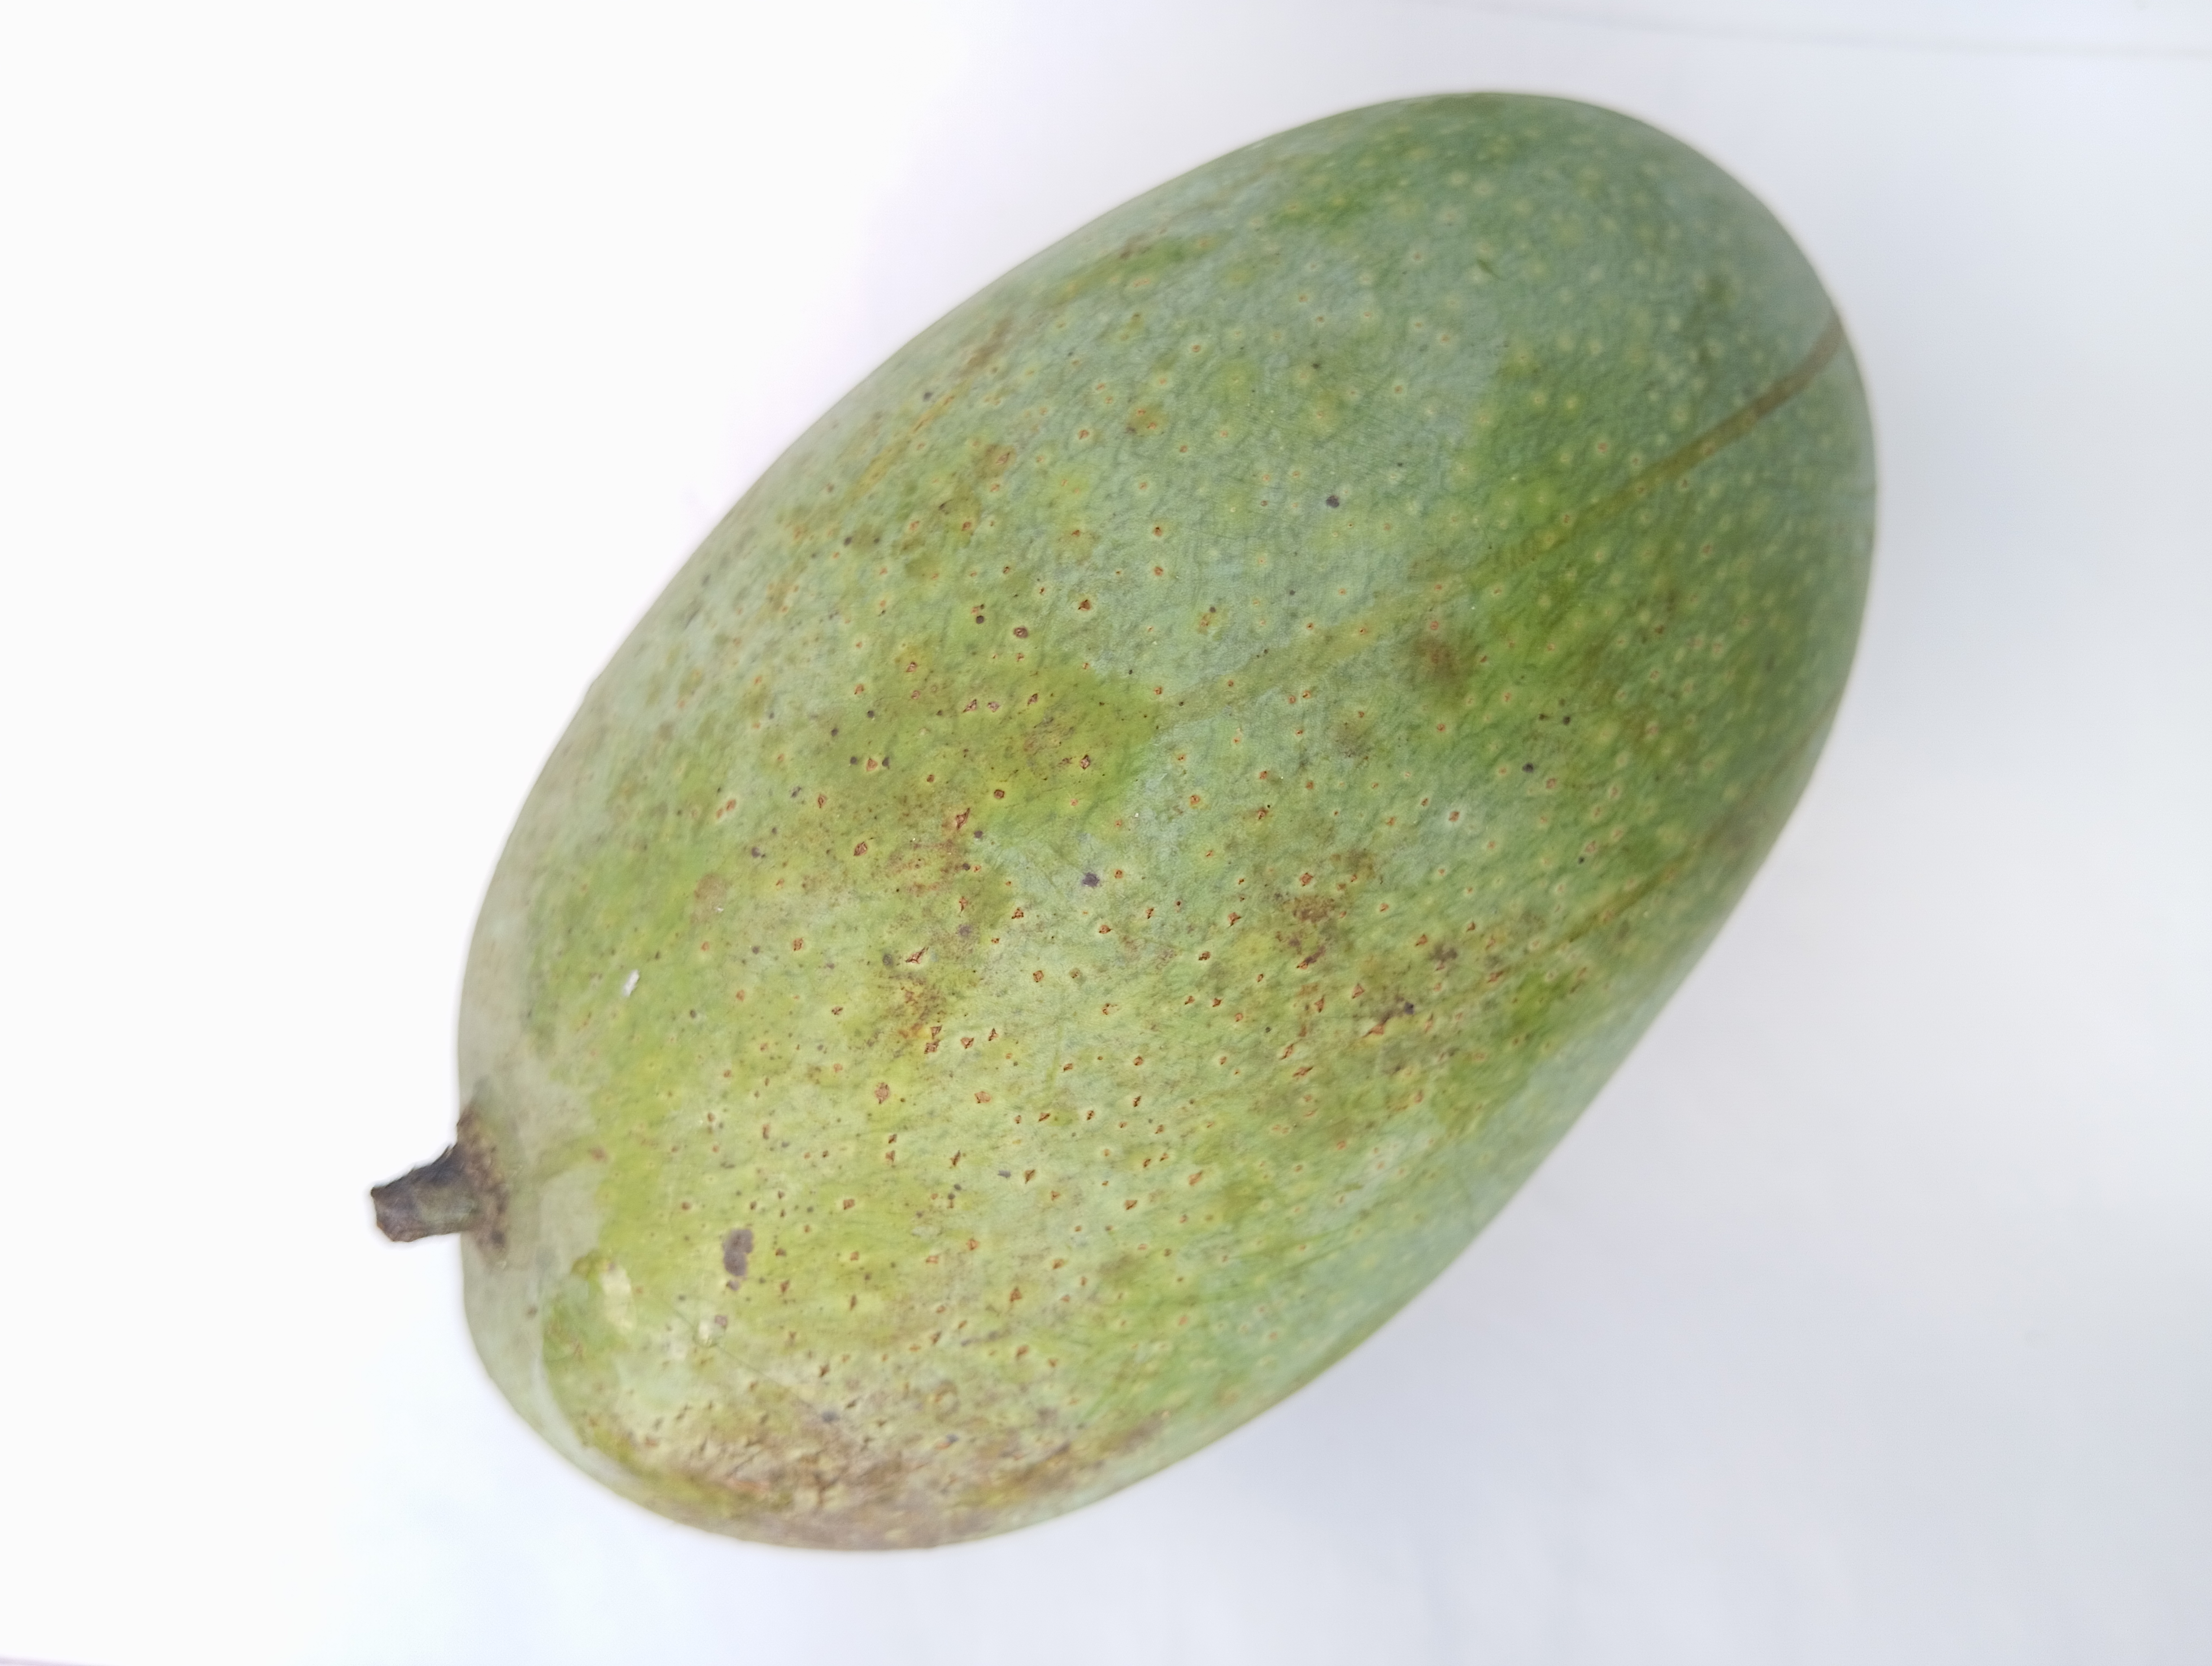
Mango variety: Fazli